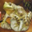
Label: frog